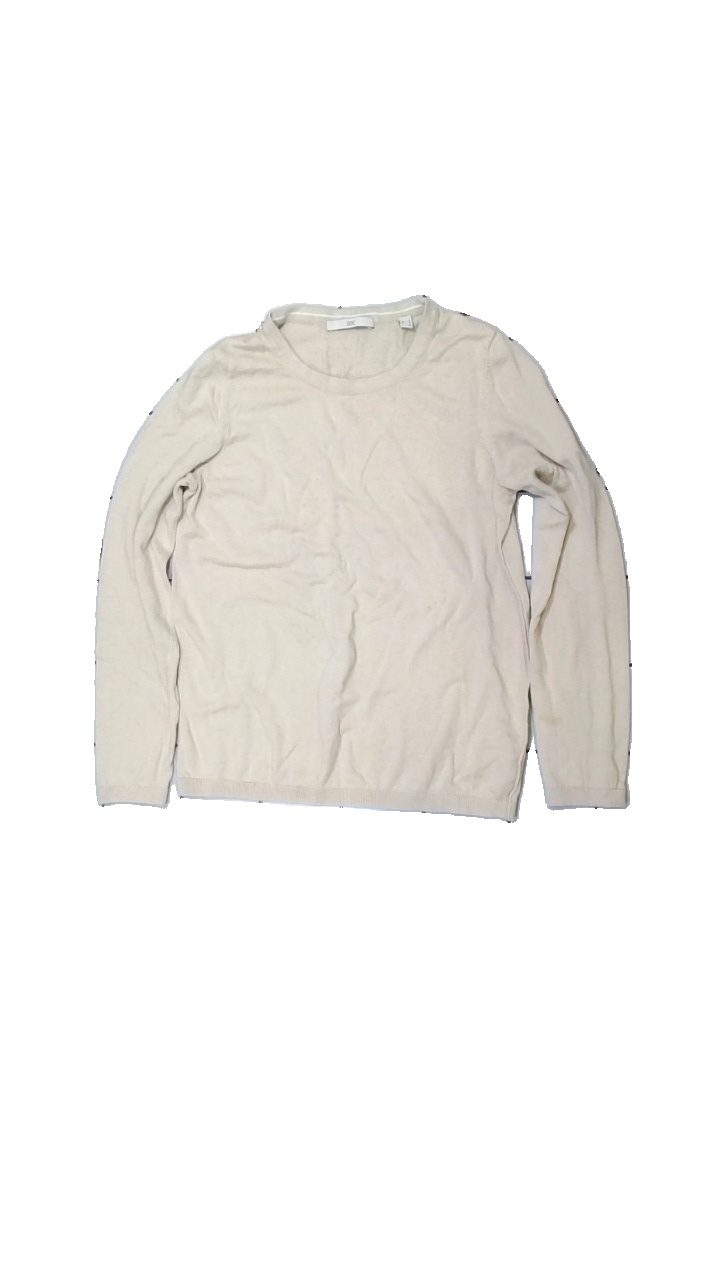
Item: Sweater (Ladies)
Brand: Edc (esprit De Corps)
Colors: Beige
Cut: Regular
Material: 70% cott 28% visc
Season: All
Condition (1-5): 3
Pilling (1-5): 3
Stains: Minor
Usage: Export
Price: <50